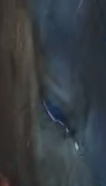
Face region: eyes (orbital_tightening_and_eye_area)
Pain indicator: obviously_present